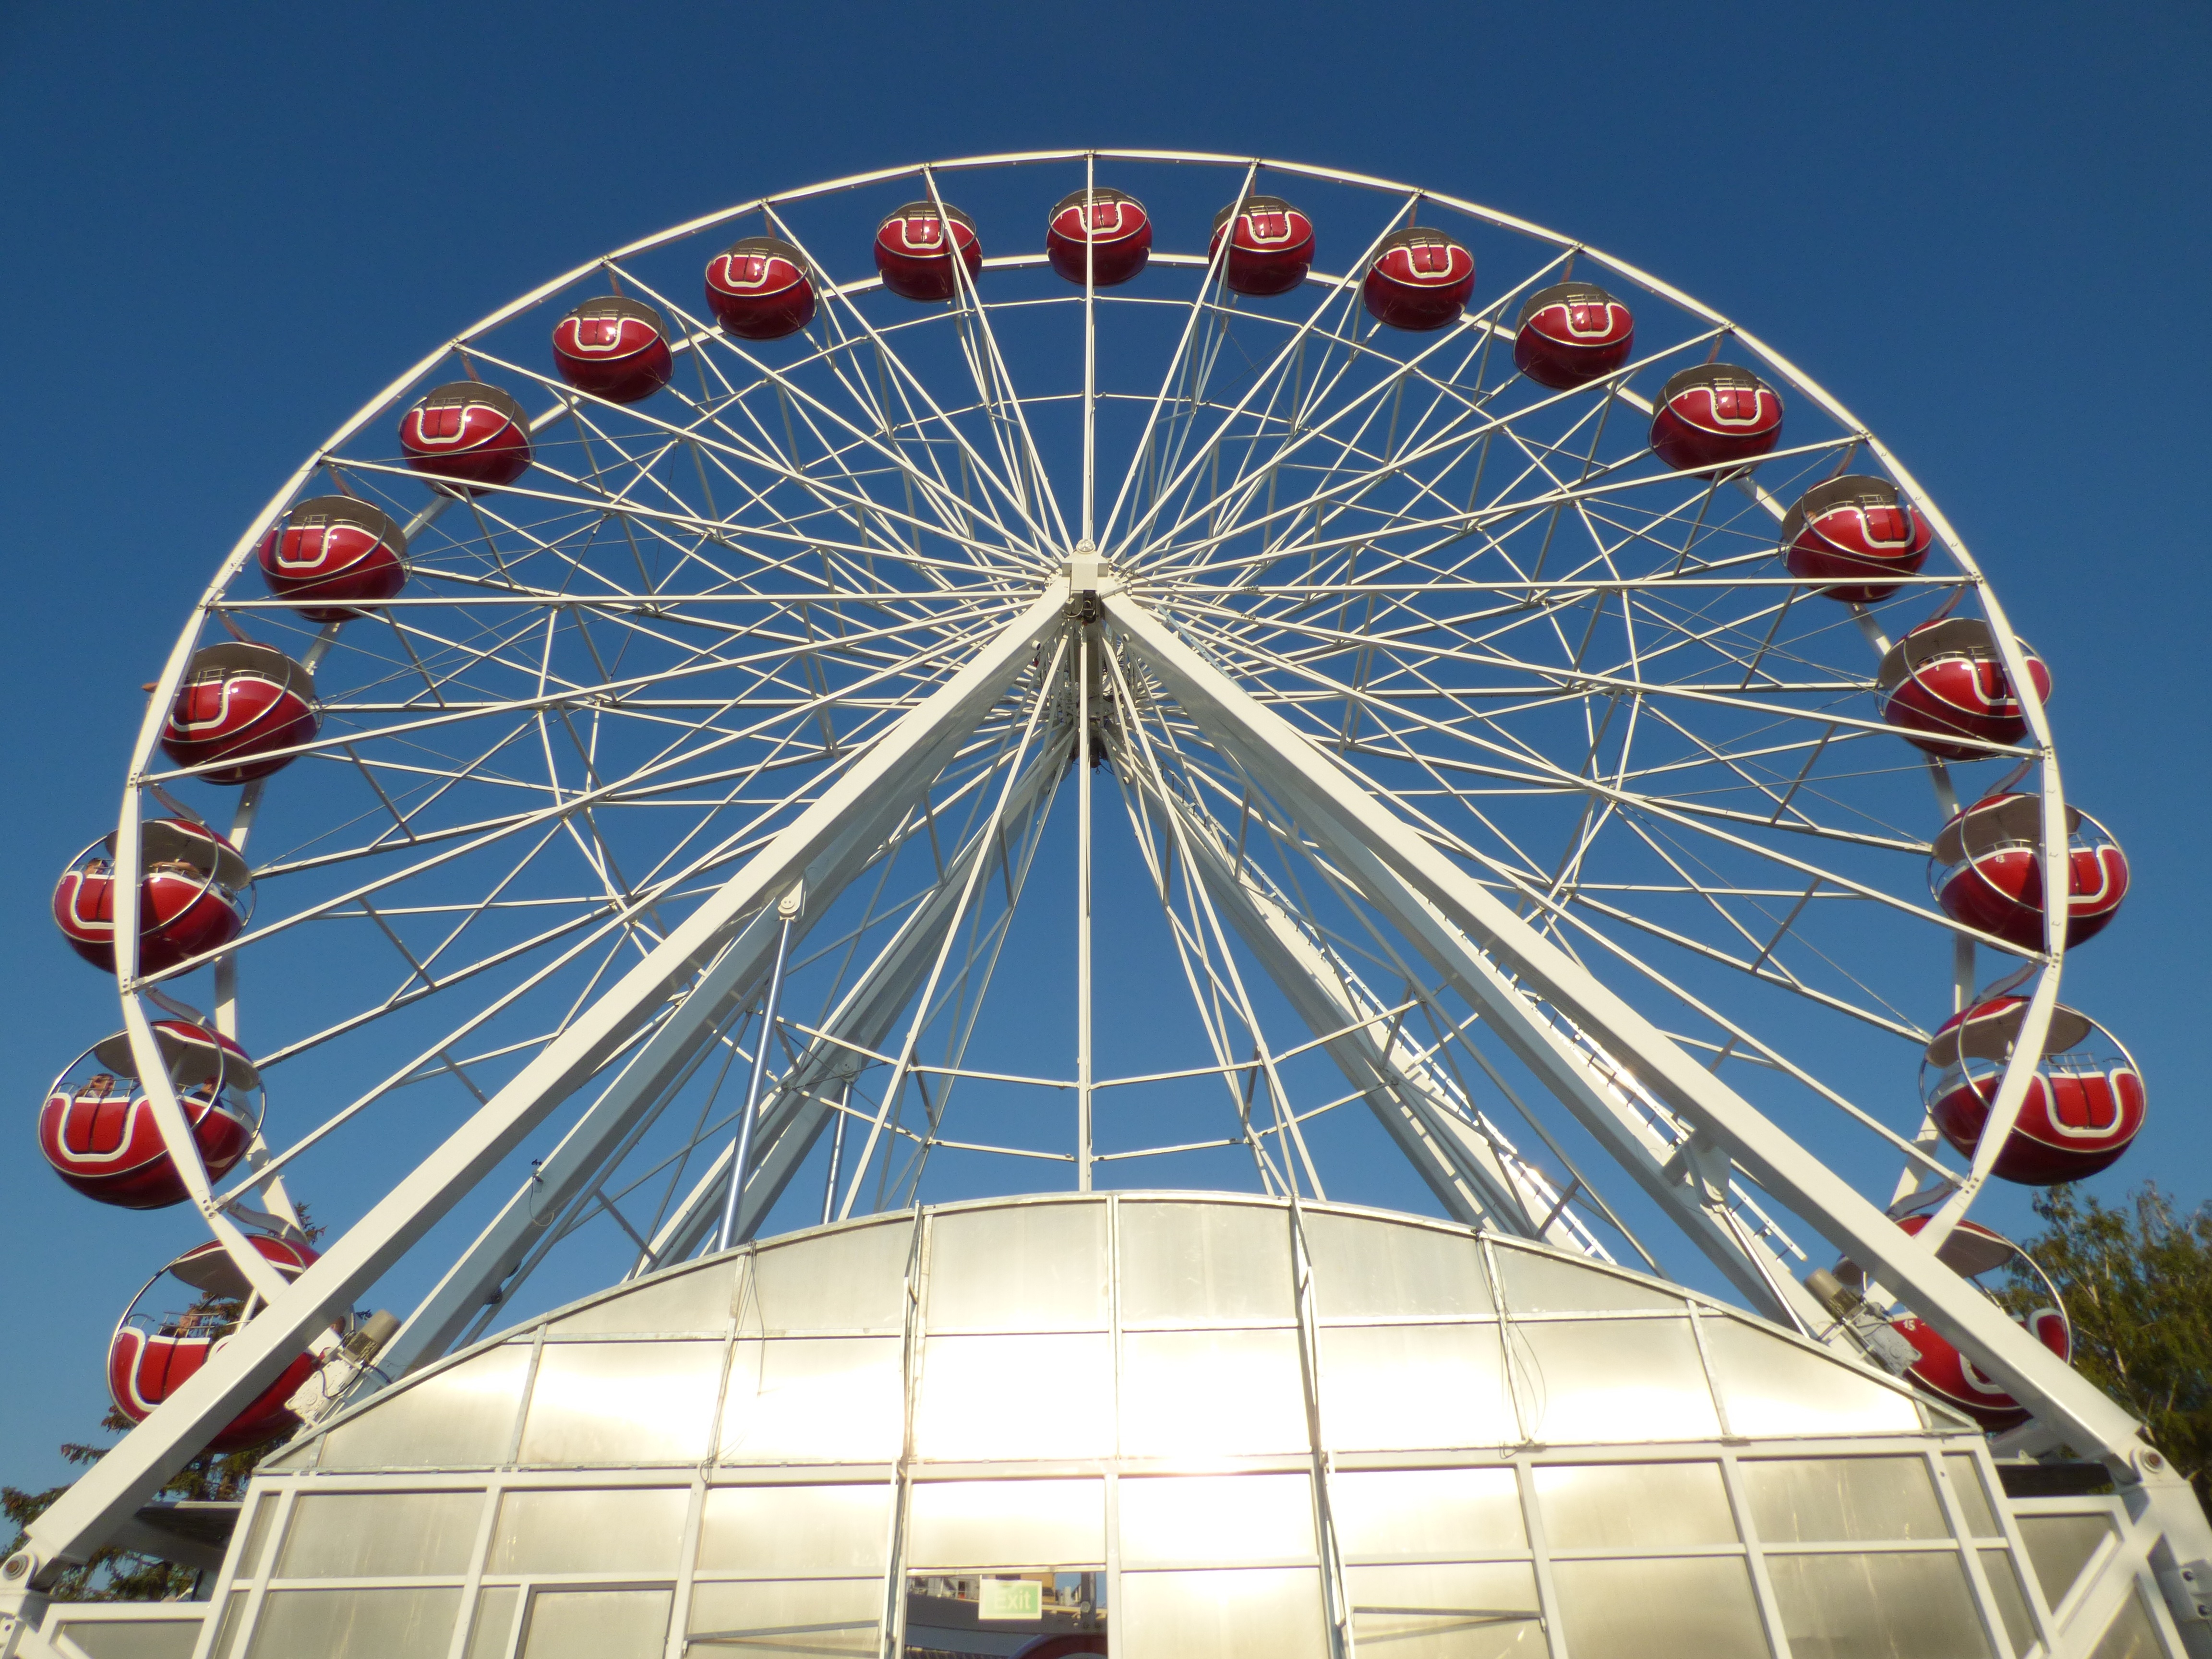
sky, wheel, game, recreation, ferris wheel, amusement park, metal, leisure, tourist attraction, lake balaton, outdoor recreation, giant ferris wheel, geographical feature